New Market, Kolkata

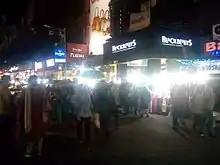
New market Garments and accessories stores

Despite the appearance of new air-conditioned, American-style, shopping malls all over Kolkata, New Market, which has survived two devastating fires and regular flooding, remains at the core of the shopping experience in the city. Over 2000 stalls under its roof sell everything from clothing to wheeled luggage to electronics to a special cheese found nowhere else. Under its apparent chaos lie extraordinary finds as well as remarkable bargains. Newmarket is a place to shop for garments & accessories, flowers, different food items including raw meat, fish, vegetables and fruits and even spices. There are crockeries and utensil stores. It also has a florist section dealing with exotic flowers.